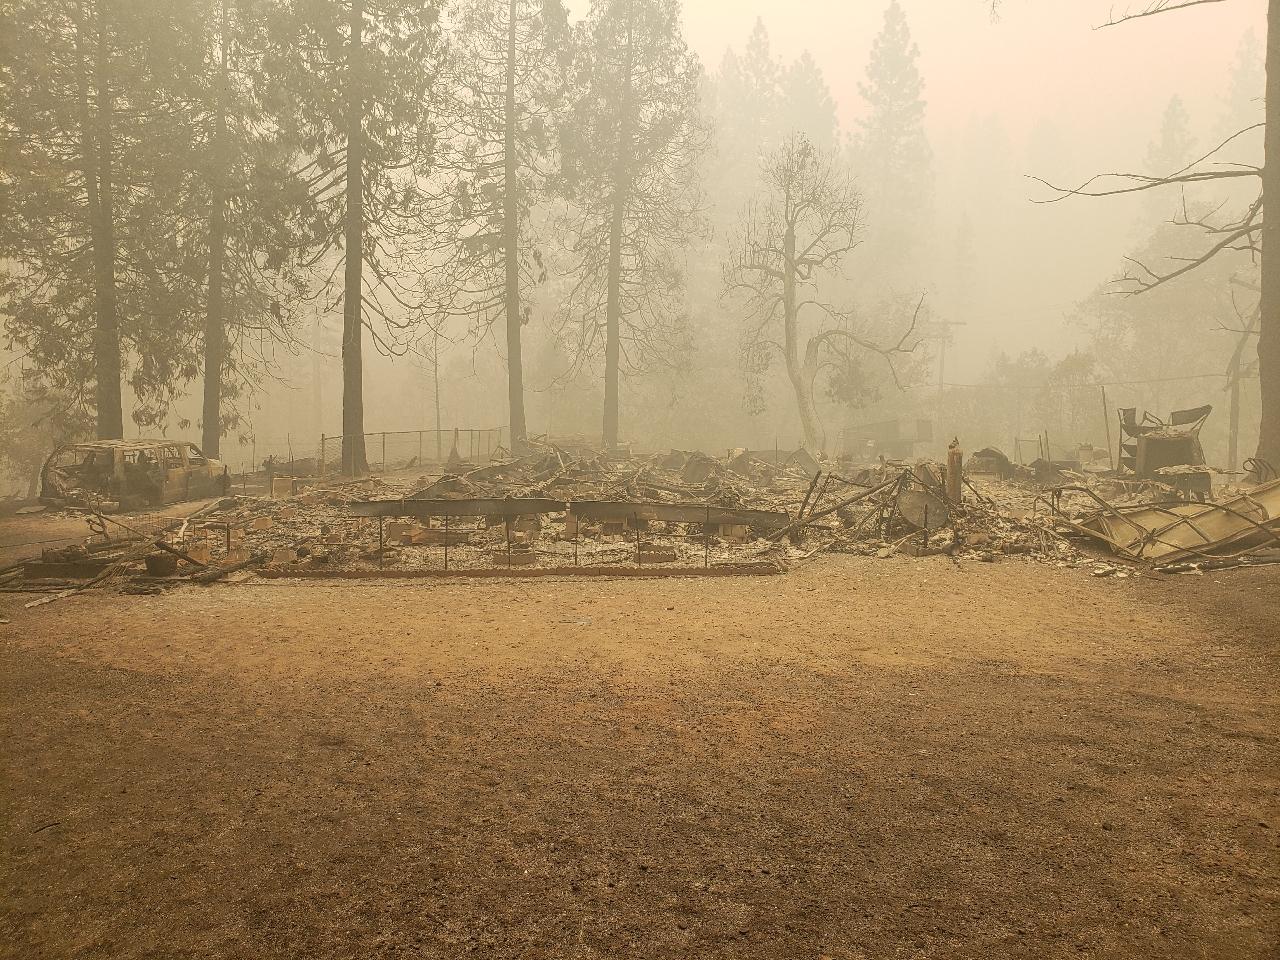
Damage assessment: destroyed